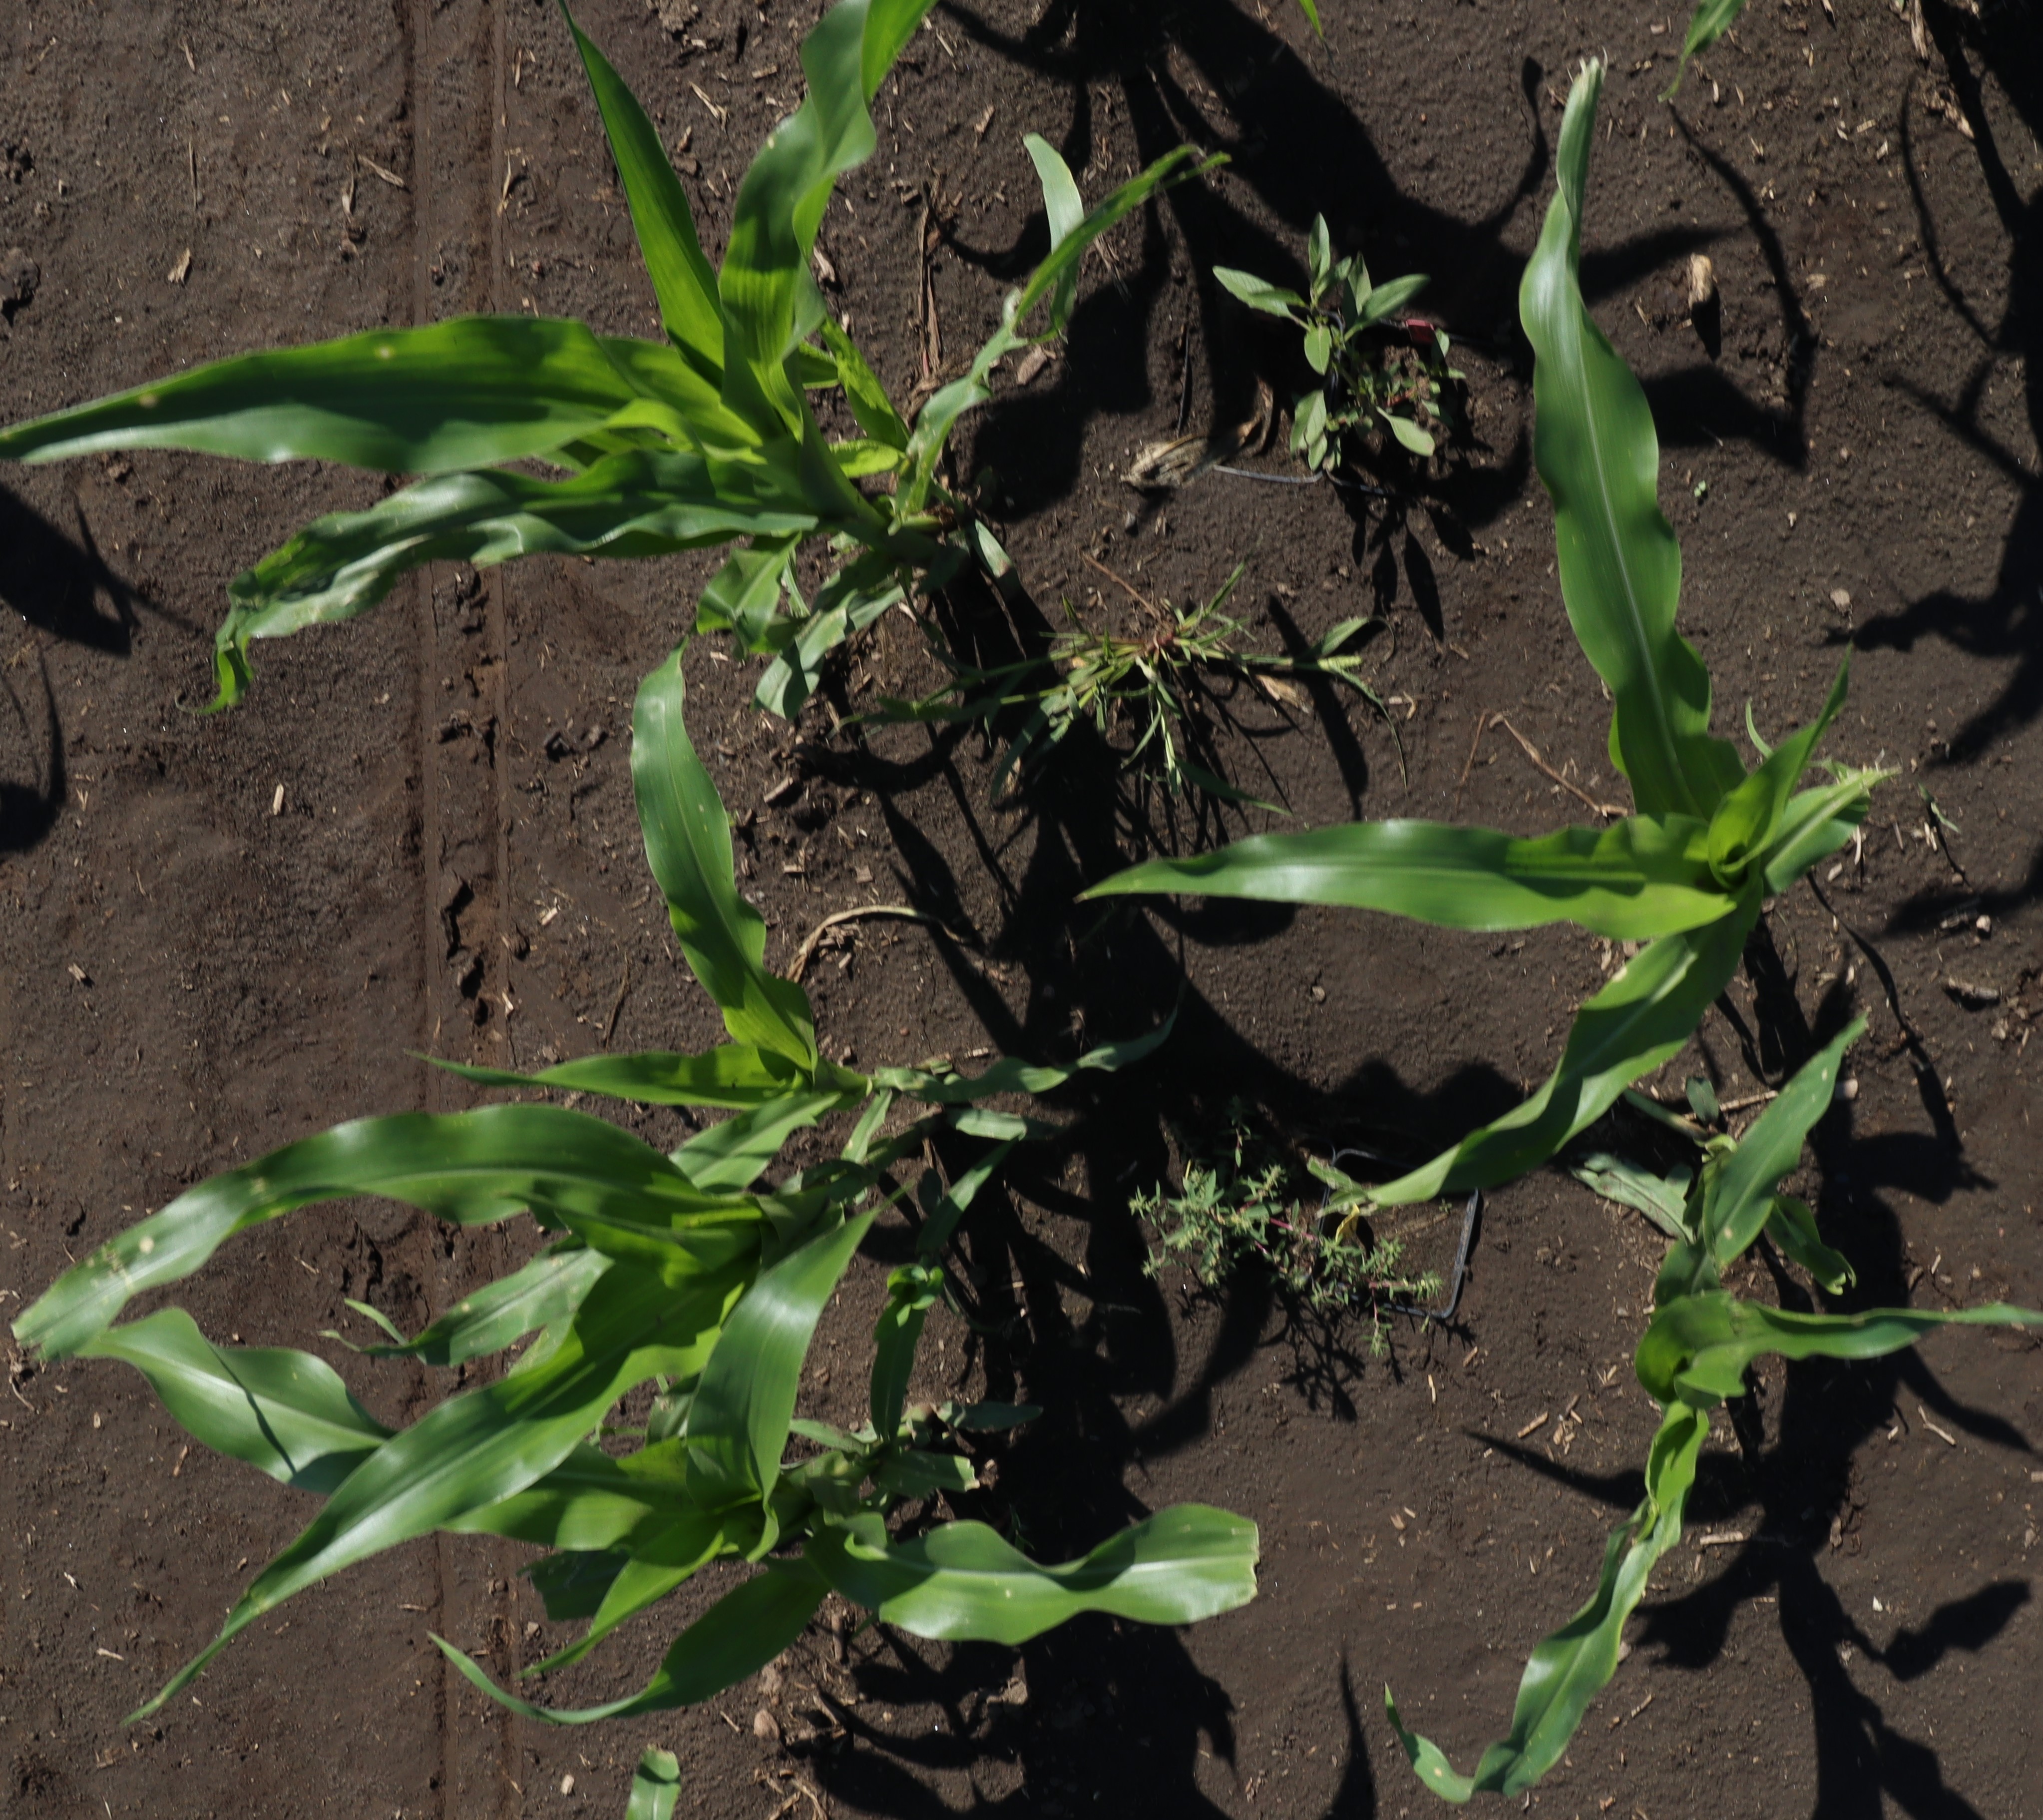
Crop: Corn
Objects: Waterhemp, Corn, Corn, Corn, Corn